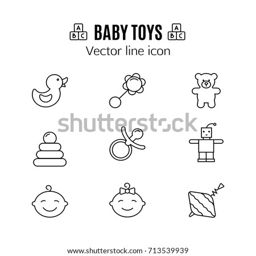
baby toys thin line icon .